2009 Giro d'Italia, Stage 12 to Stage 21

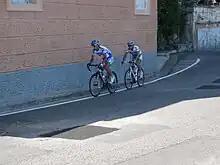
Mauro Facci and Yuriy Krivstov, the breakaway, as they passed through a small town on the way to Mount Vesuvius.

The breakaway on this stage comprised only two riders, both representing ProTour teams that were without a stage victory in this year's Giro — Mauro Facci of Quick Step and Yuriy Krivtsov of . Their maximum advantage over the peloton was just over seven minutes, but the pink jersey group of overall contenders and their teammates had no trouble catching them, as they did in the little town just before the Mount Vesuvius climb.